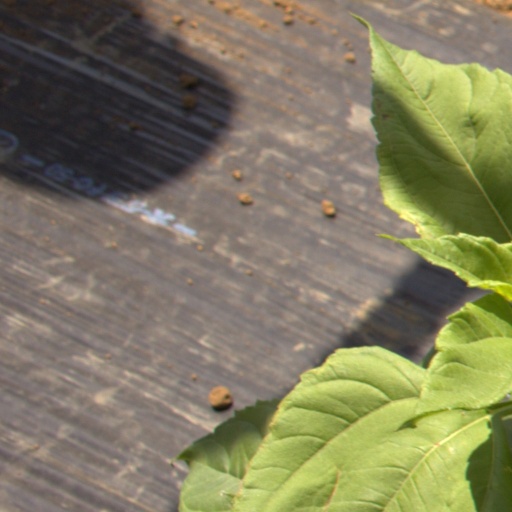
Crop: Jerusalem artichoke